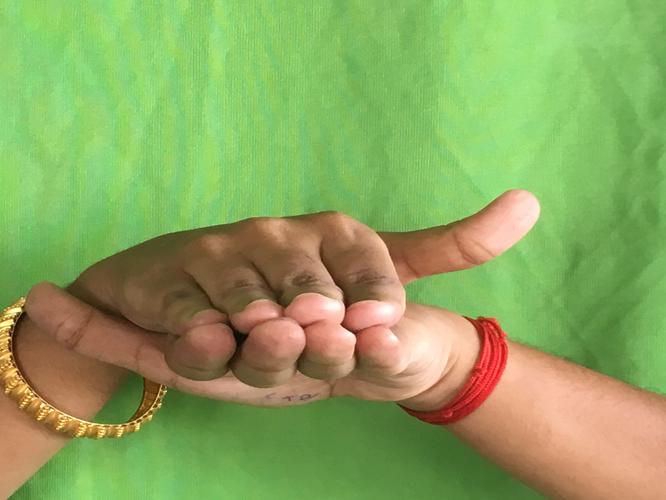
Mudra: Matsya
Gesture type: double_hand